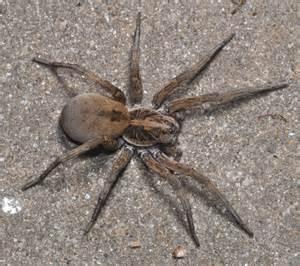
spider